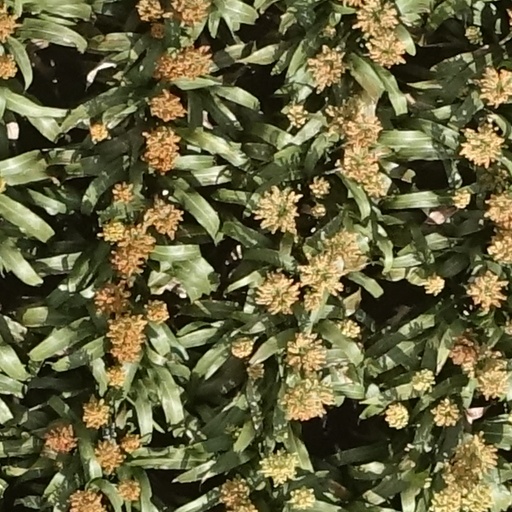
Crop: sorghum